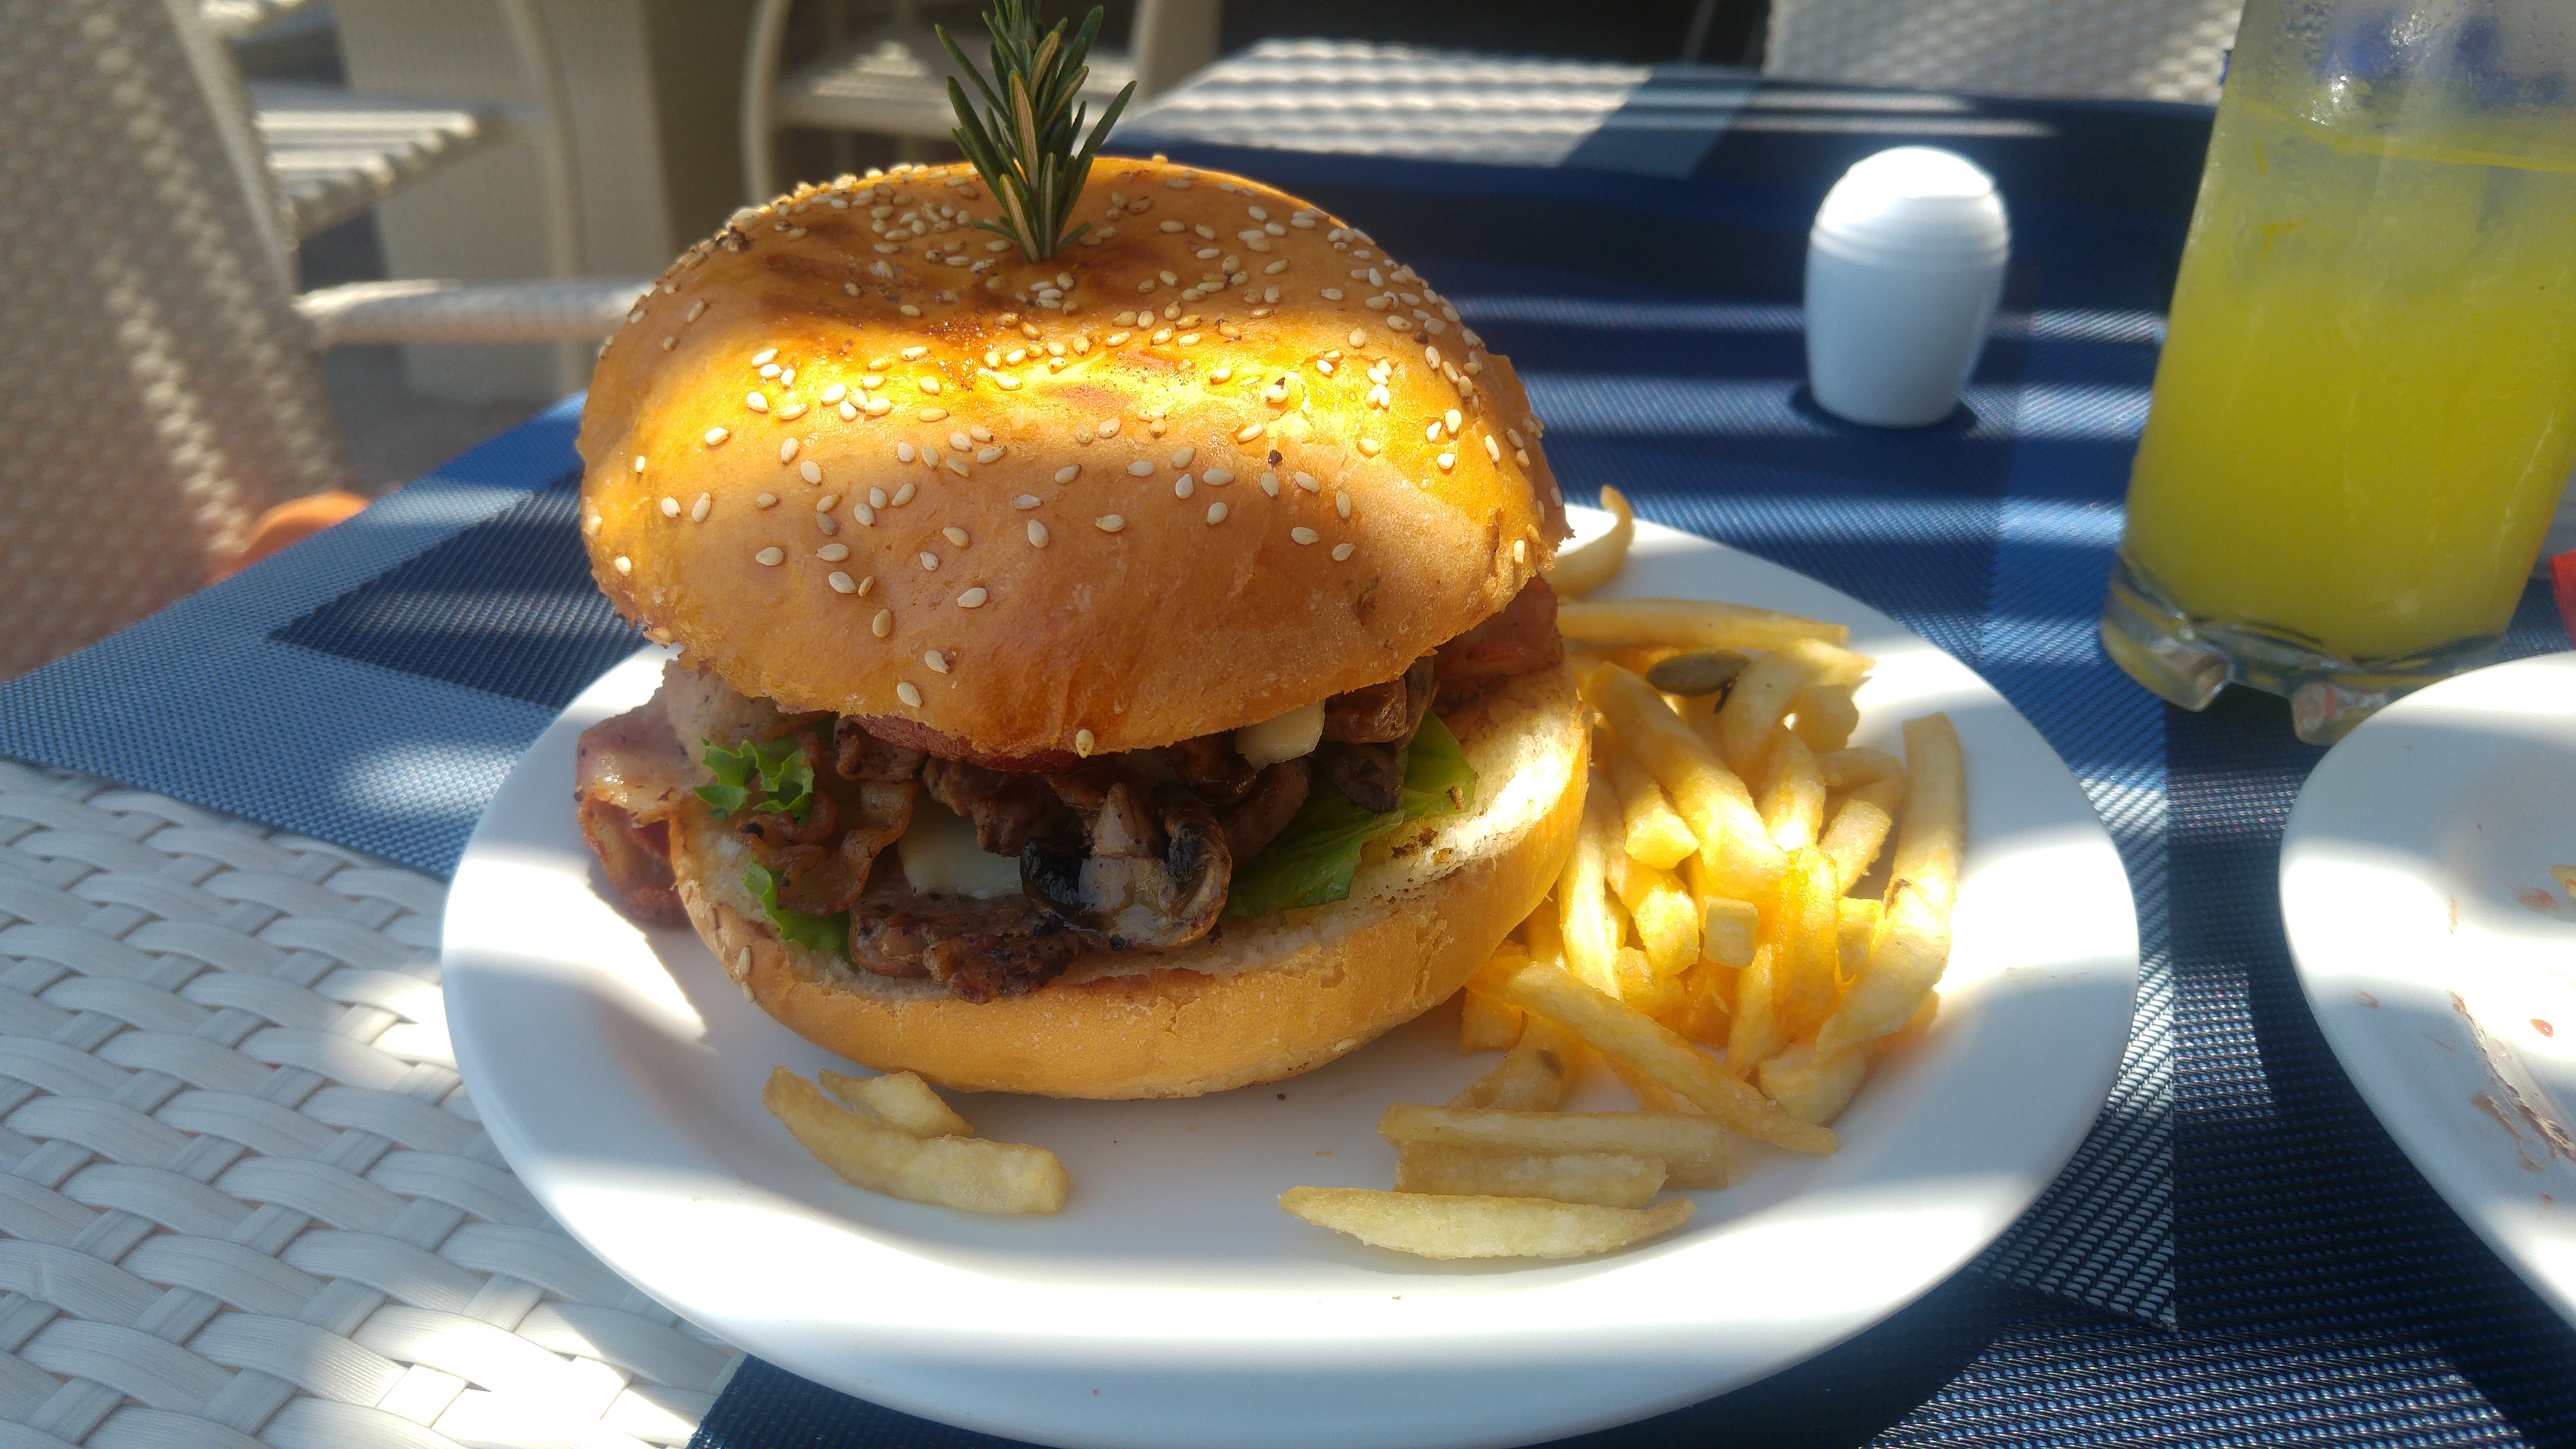
food, hamburgers, restaurants, holidays, dish, hamburger, cuisine, buffalo burger, ingredient, breakfast sandwich, cheeseburger, junk food, fast food, veggie burger, Burger king premium burgers, brunch, slider, breakfast, finger food, fried food, salmon burger, produce, bun, american food, appetizer, meal, whopper, side dish, Burger king grilled chicken sandwiches, kids meal, baked goods, sloppy joe, fast food restaurant, french fries, Luther burger, patty